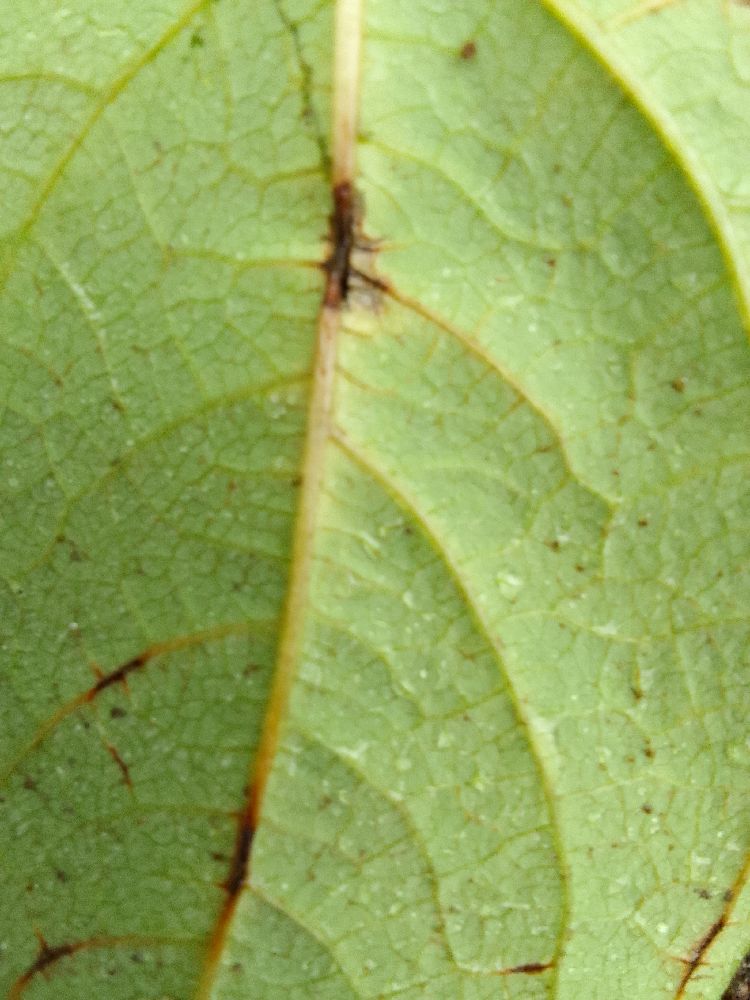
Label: anthracnose